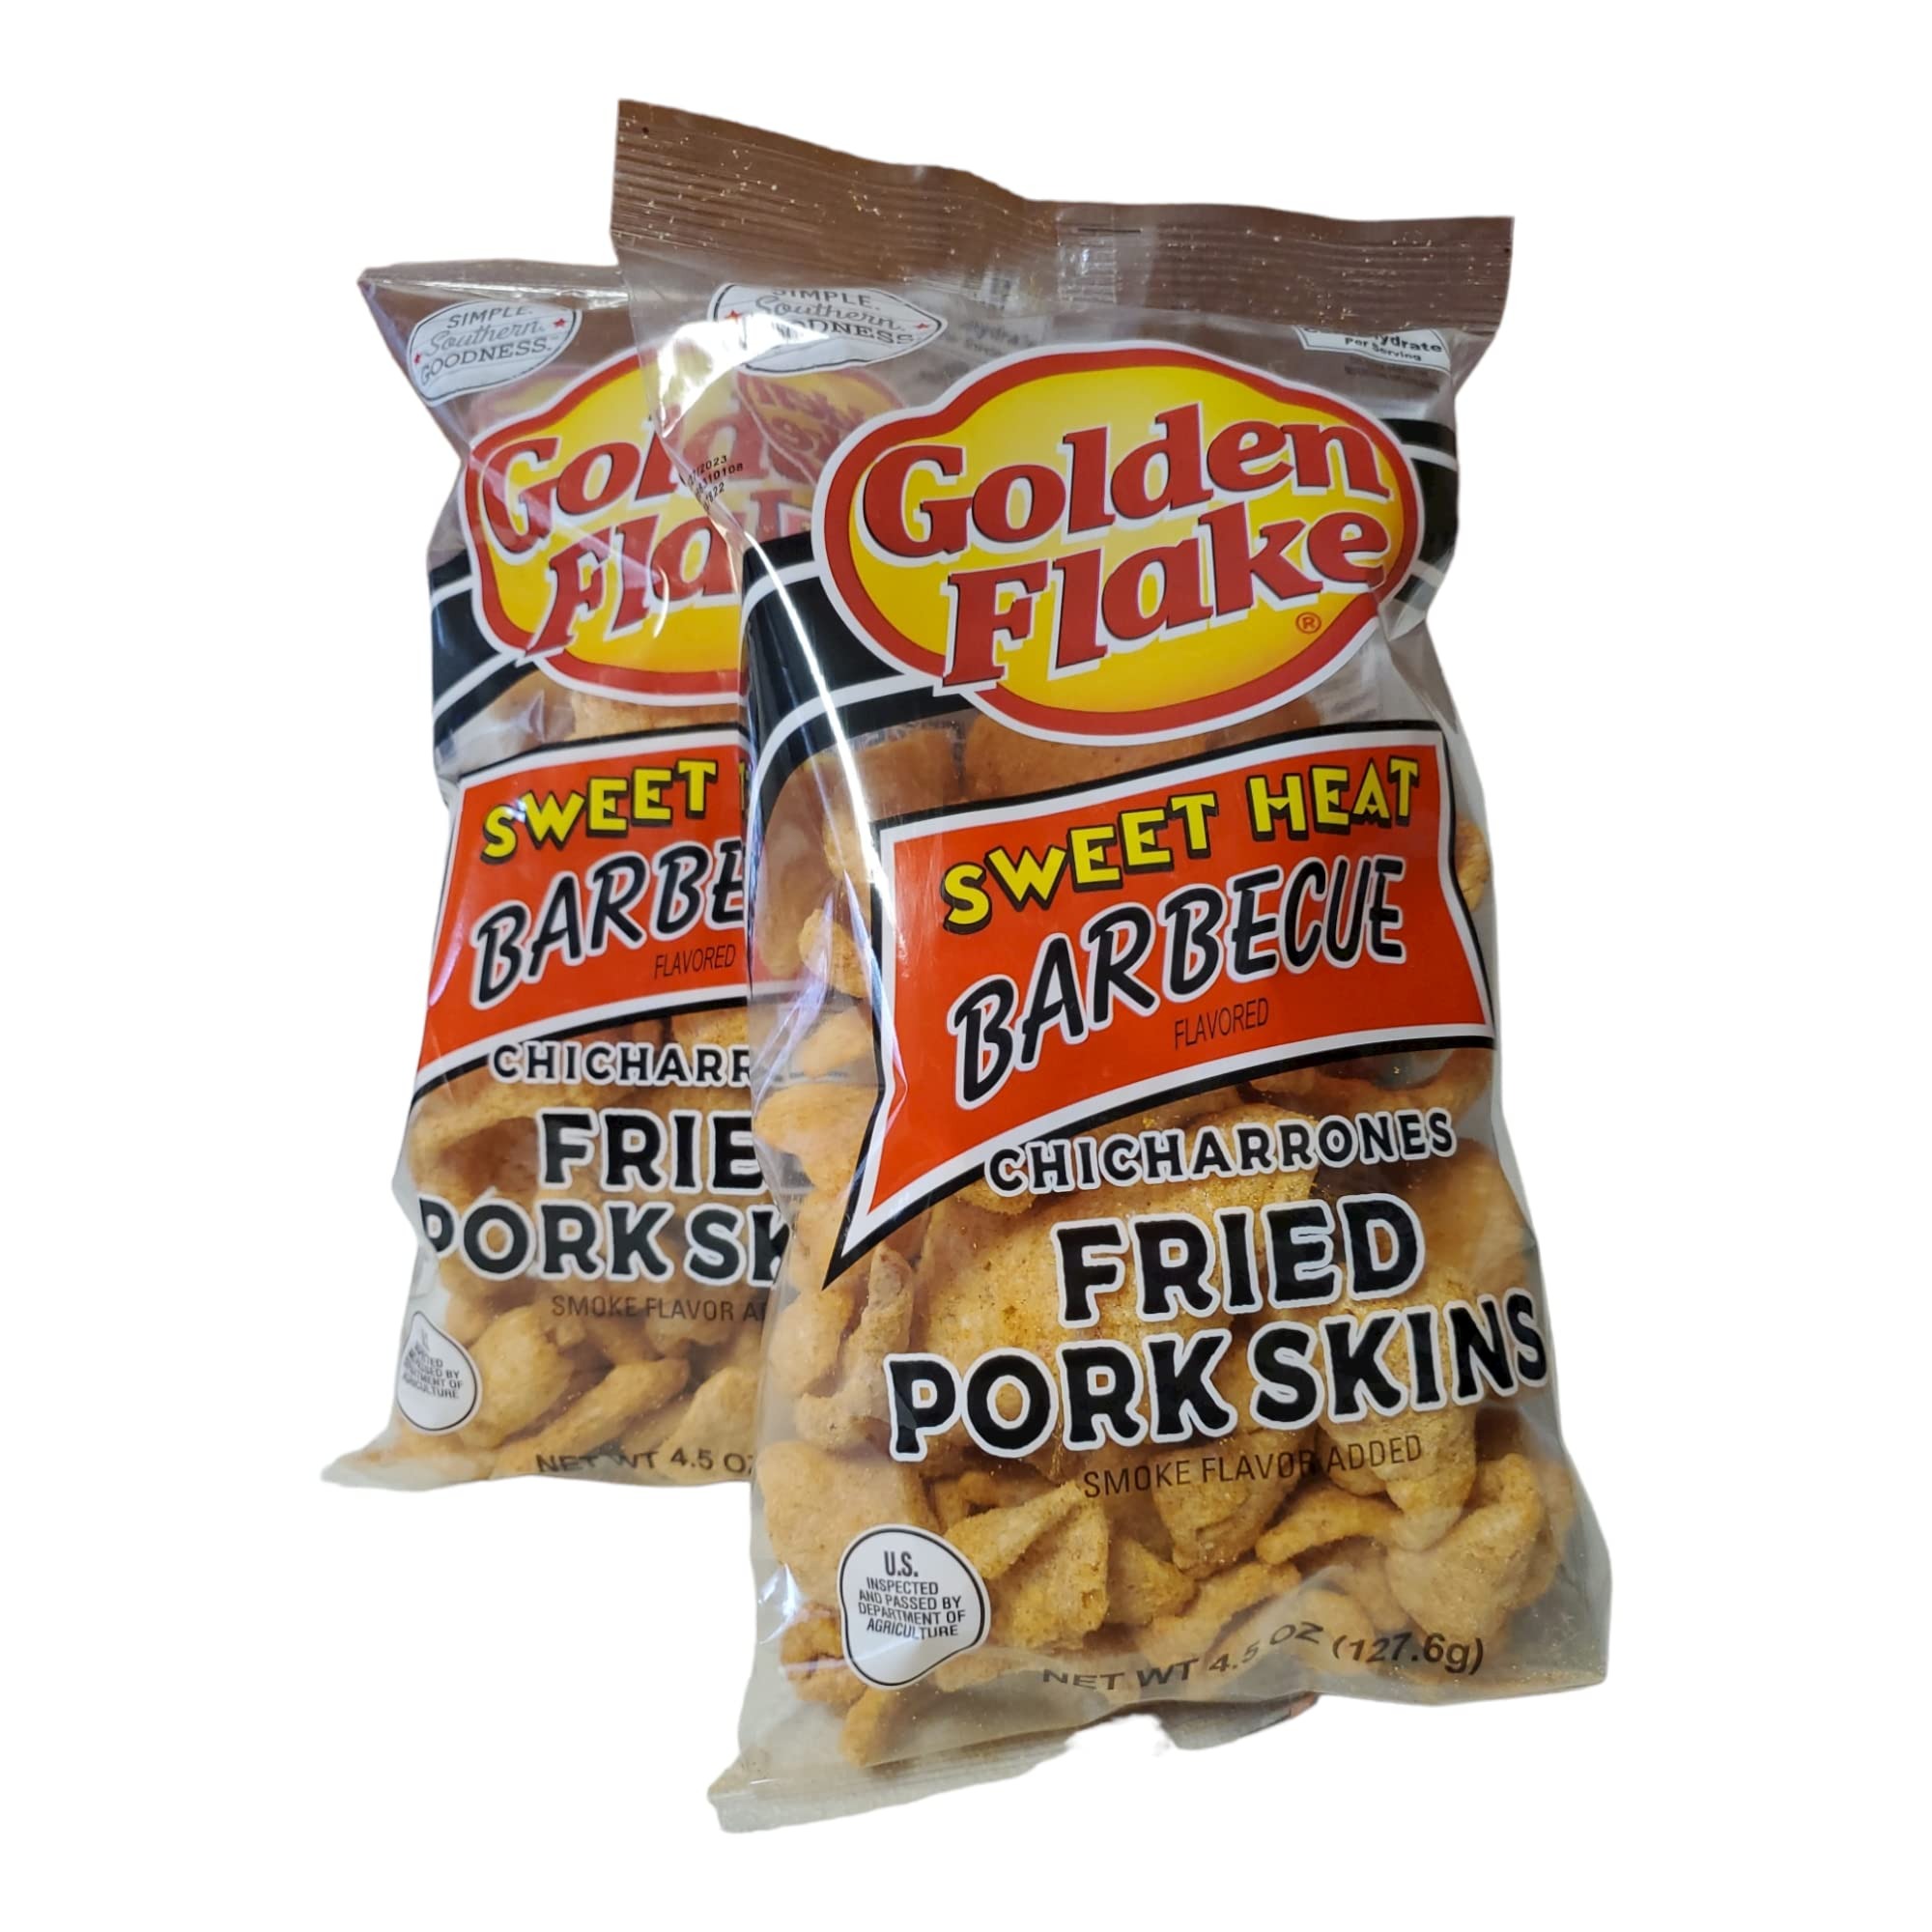
Item Name: GOLDEN FLAKE SWEET HEAT BARBECUE FRIED PORK SKINS, (2) 4.5oz BAGS
Bullet Point: Gluten Free
Product Description: Fried pork skin. Naturally & artificially flavored. 1 g total carbohydrates per serving. Gluten free. See back panel for nutrition information. Since 1923. Simple. Southern goodness. Satisfaction guaranteed! U.S. inspected and passed by Department of Agriculture. goldenflake.com. Scan for more food information. See us online at goldenflake.com.
Value: 4.5
Unit: Ounce

Price: 2.58